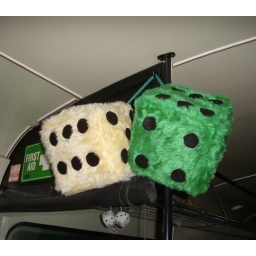
Over-sized furry dice in my LH (on hook behind driver seat) with conventional car furry dice behind.